Curchorem

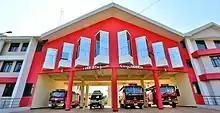
Curchorem-Fire station

Churchorem have a police station, which serve city of Curchorem and neighbouring villages. Curchorem also have a major fire station which cater to areas like Chandor, Curchorem, Sanvordem and Quepem. The fire station have one emergency rescue tender, two heavy water tenders and one quick response vehicle. It have between 40 and 50 fire fighters.